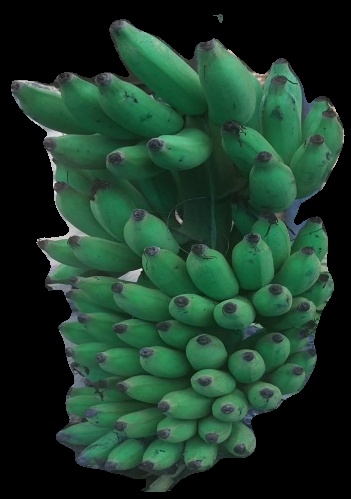
Variety: elakki-bale
Grade: grade2